Europaviertel

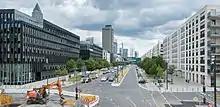
Eastern Europaallee, the main street in the new quarter

The Europaviertel ("European quarter") is a housing and business quarter development in the Gallus district of Frankfurt am Main, Germany. It is built on the former ground of the main goods station "Hauptgüterbahnhof". Development work began in 2005, and the first building was opened in 2006. Upon its completion, the area will have offices, hotels, apartments, a school and social infrastructure, parks, and shopping and leisure facilities. The completion of a connection to Frankfurt's U-Bahn is planned for after 2025. Europaviertel will approximately have a population of 30,000 workers and 8,000 to 10,000 residents; This ratio could still shift in favor of the number of residents due to the increased demand for apartments since around 2012. The Skyline Plaza complex, including a shopping mall and congress center, is within the district.